CSM Ceahlăul Piatra Neamț

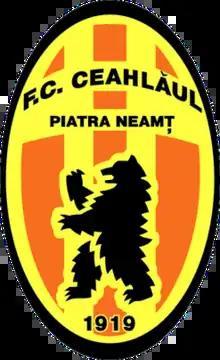
Ceahlăul logo from 2006 to 2016, featuring a Carpathian bear

At the start of the 1993–94 Divizia A season, Ceahlăul was a well-known second-league team but largely unknown to most of Romania's first-division teams. With former player Mircea Nedelcu as the new coach, the team finished halfway down the table in 10th place. It finished fifth at the end of the 1994–95 season and qualified for a European Cup.